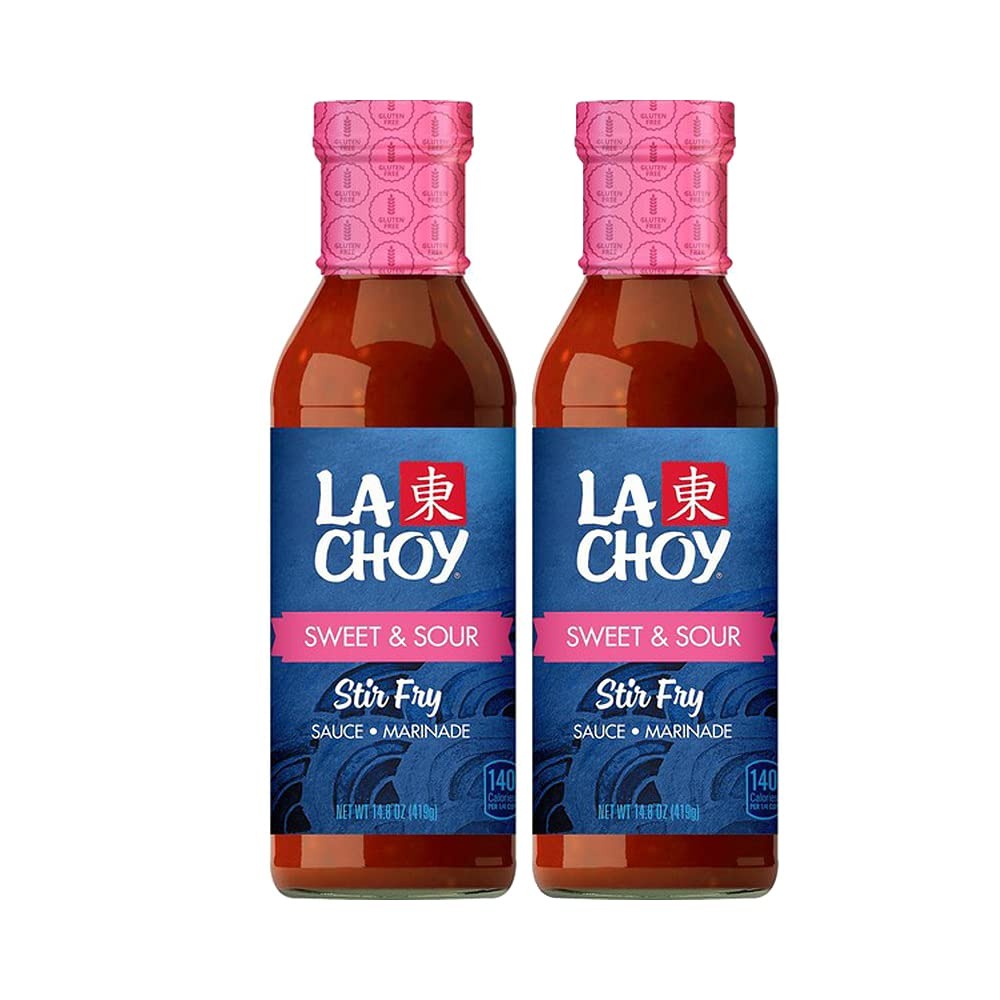
Item Name: La Choy Sweet & Sour Stir Fry Sauce & Marinade Bottle, 14.8 oz (2 Pack)
Value: 14.8
Unit: Fl Oz

Price: 16.7